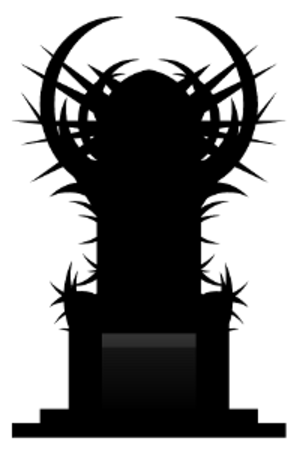
Le Trône de Fer, d'après George R. R. Martin
Le Trône de fer est une série de romans de fantasy de George R. R. Martin, dont l'écriture et la parution sont en cours. Martin a commencé à l'écrire en 1991 et le premier volume est paru en 1996 chez Bantam Books. Prévue à l'origine comme une trilogie, la série compte désormais cinq volumes publiés et deux autres sont attendus.